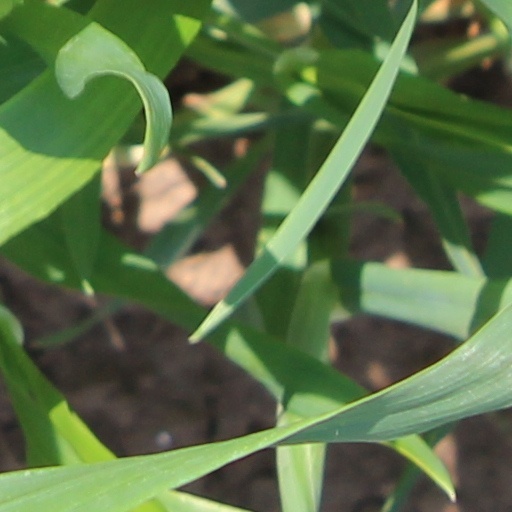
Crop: wheat